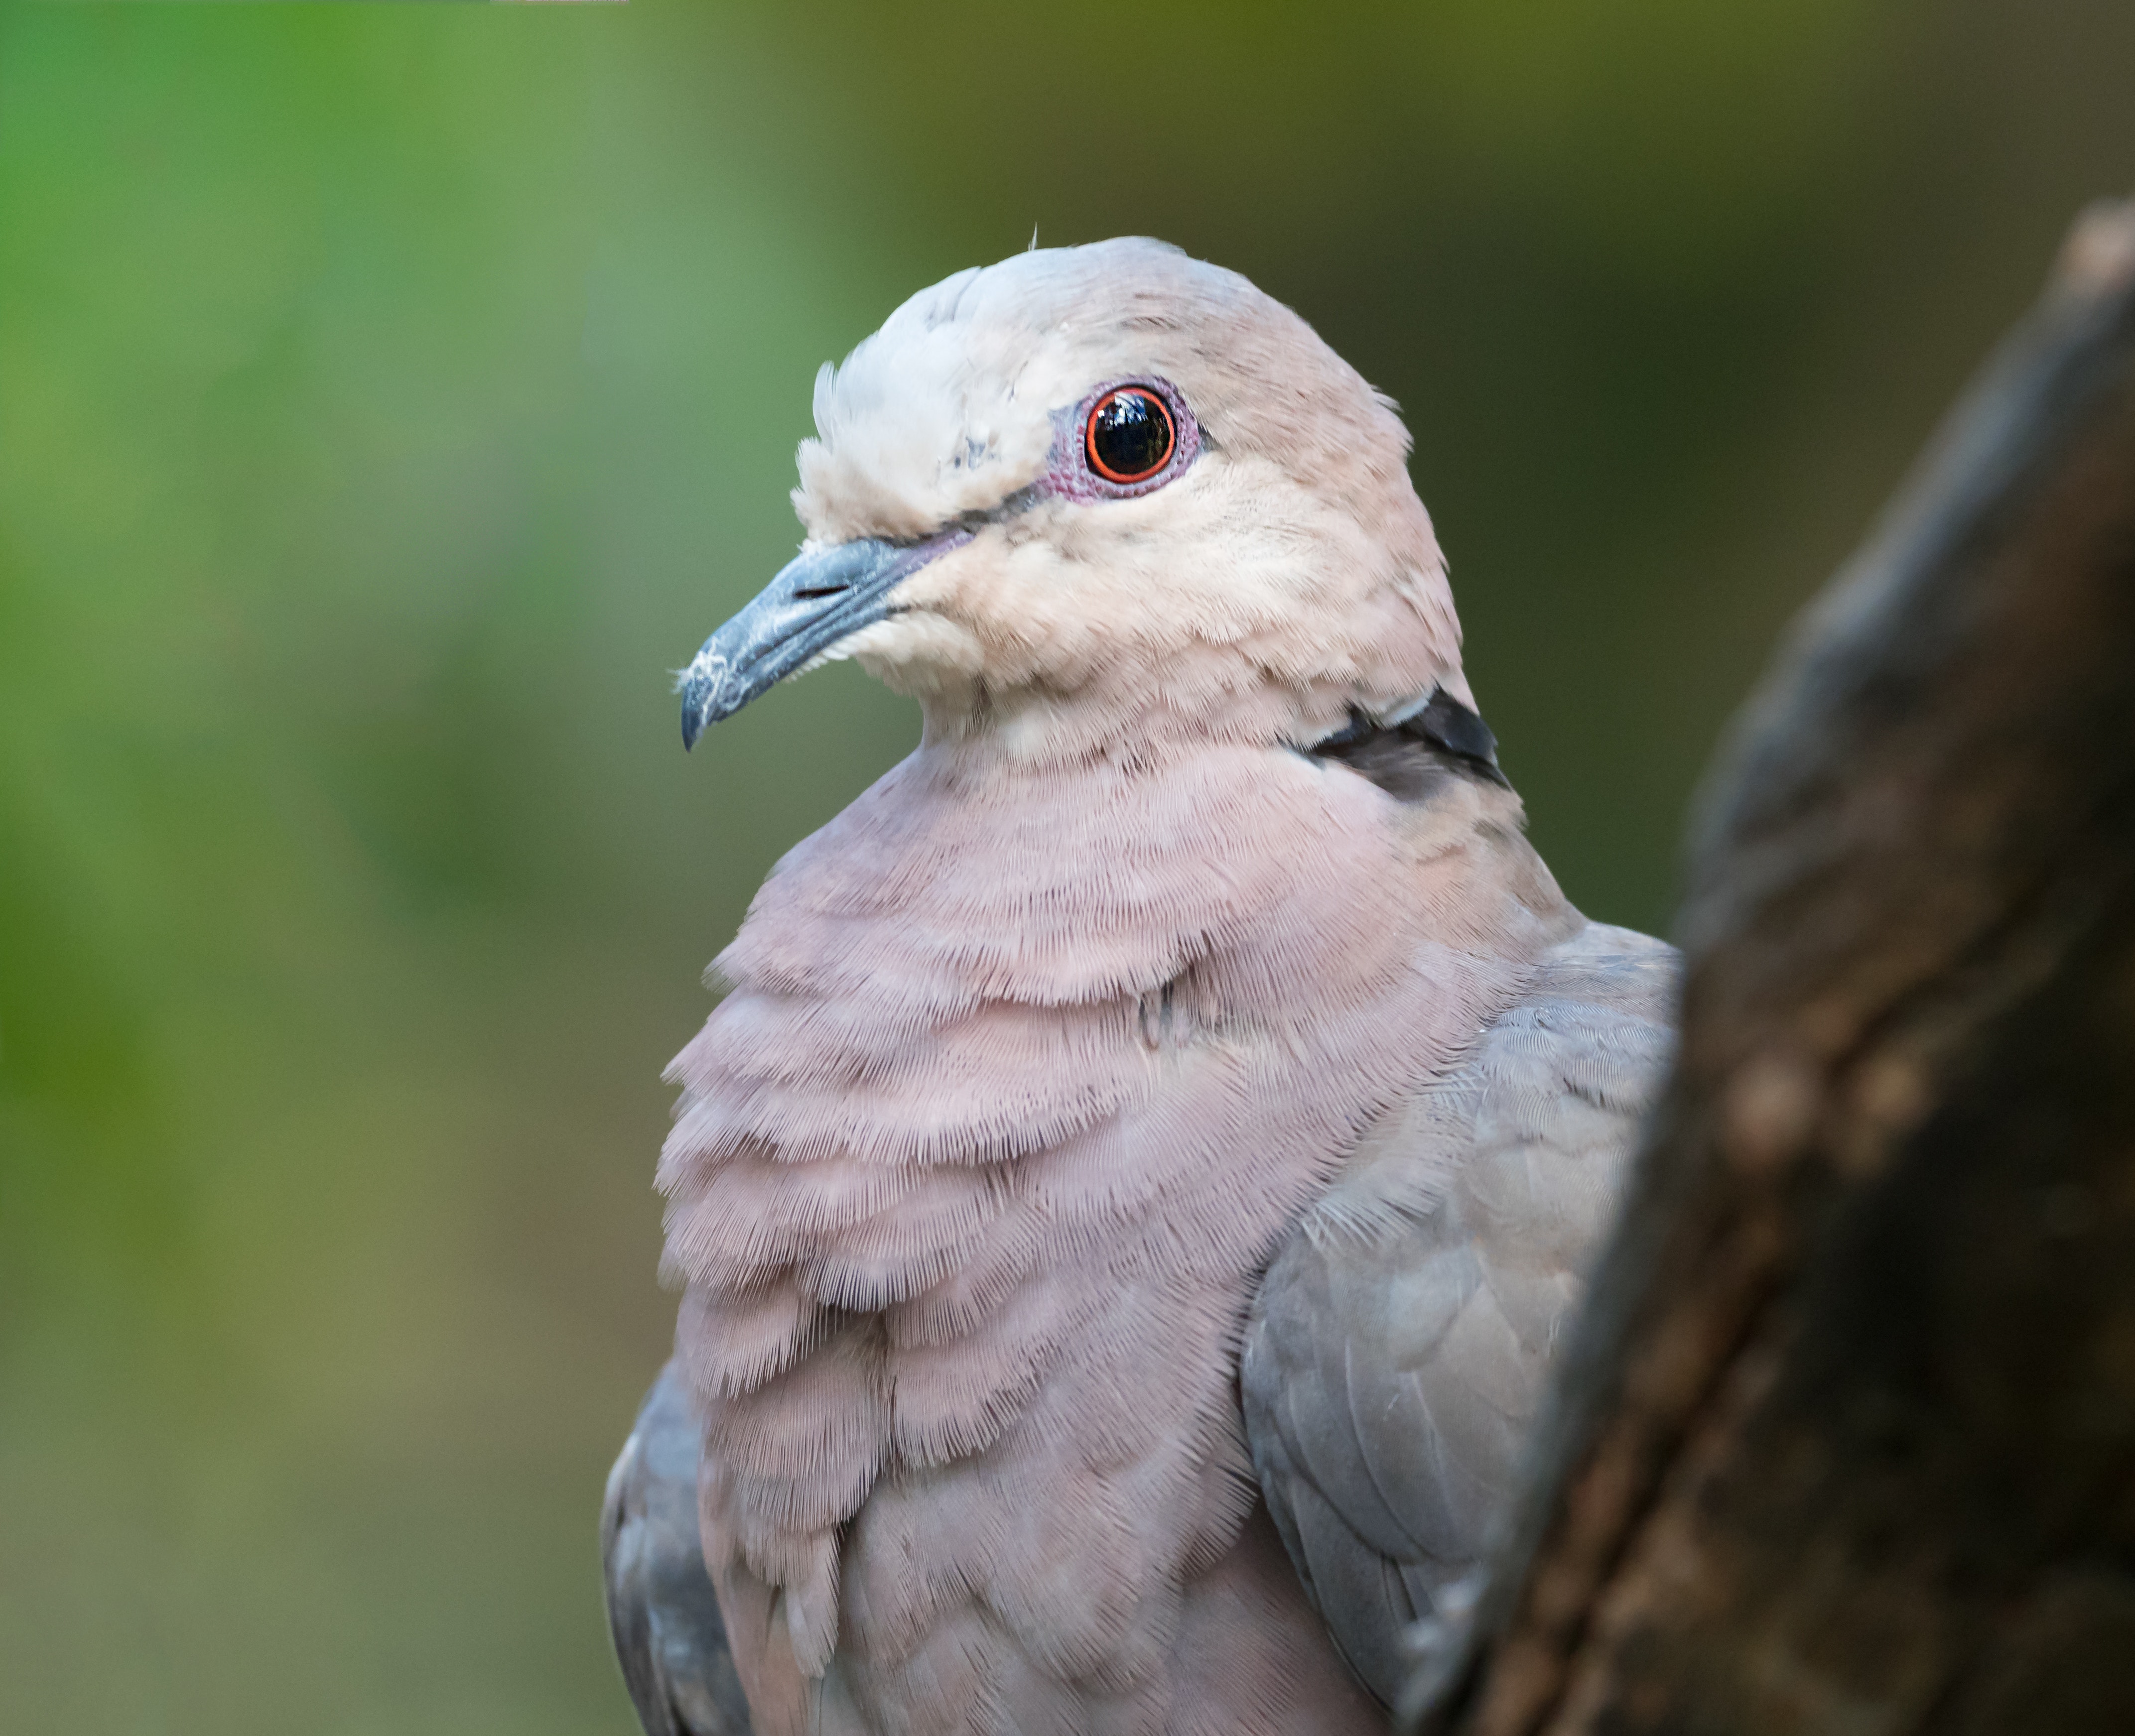
bird, beak, fauna, close up, eye, feather, pigeons and doves, wildlife